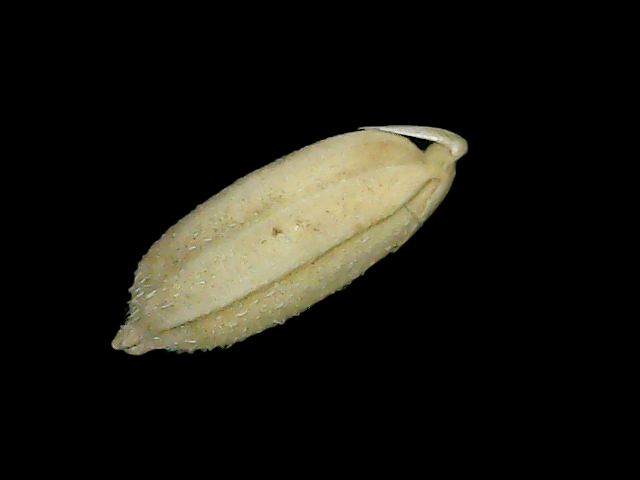
Rice variety: Bd52